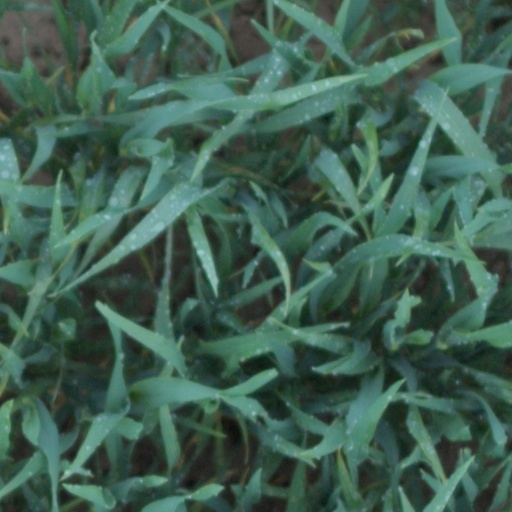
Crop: wheat